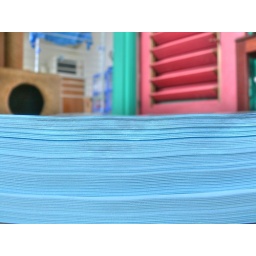
Stack of blue paper in HDR